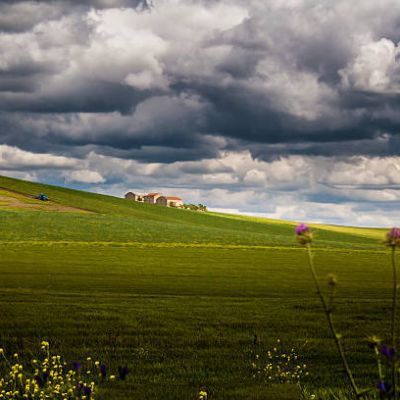
Cloud type: Nimbostratus (Ns)